Hamit Altıntop

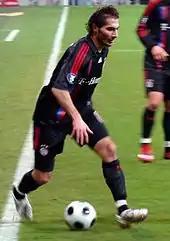
Altıntop playing for Bayern Munich in 2008

Altıntop joined Bayern Munich for the 2007–08 season on a free transfer from Schalke 04. He scored his first goal in his first game for "Bayern" when they faced the Brazilian champions São Paulo. Munich went on winning the game 2–1 after his spectacular free-kick. Remaining as one of Munich's starters, he scored another left-foot goal out of 30 meters distance against Werder Bremen in the DFL-Ligapokal. Munich completed the match with a 4–1 victory.